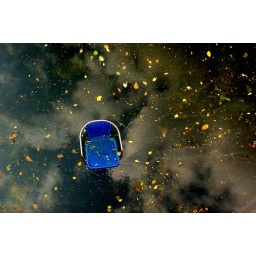
Empty chair in the water with leafs and sky reflections